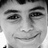
Emotion: happy